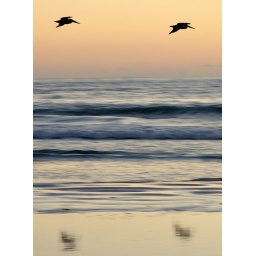
These birds spent hours diving for fish in the shallow waters.